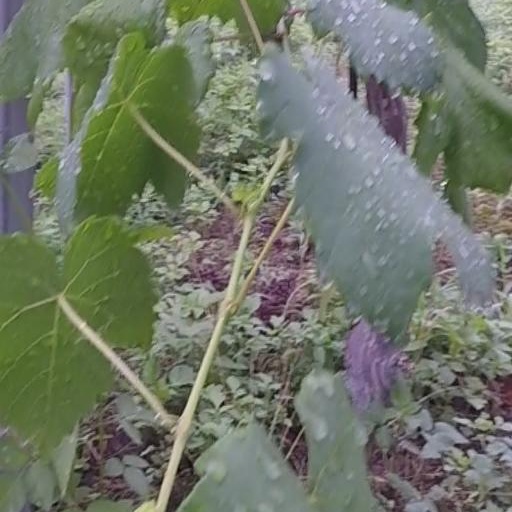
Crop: grape